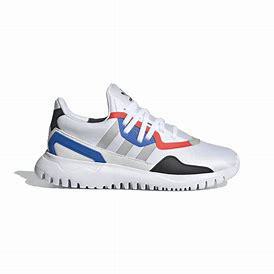
Brand: Adidas
Model: Originals Flex